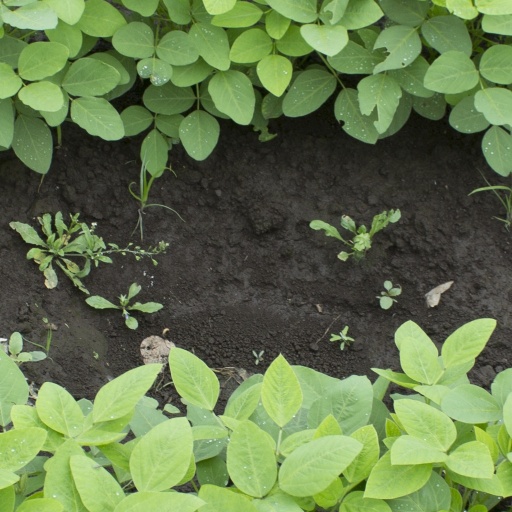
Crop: soybean